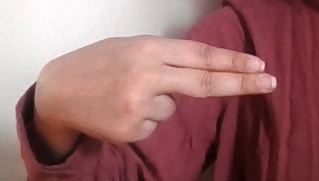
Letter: ain